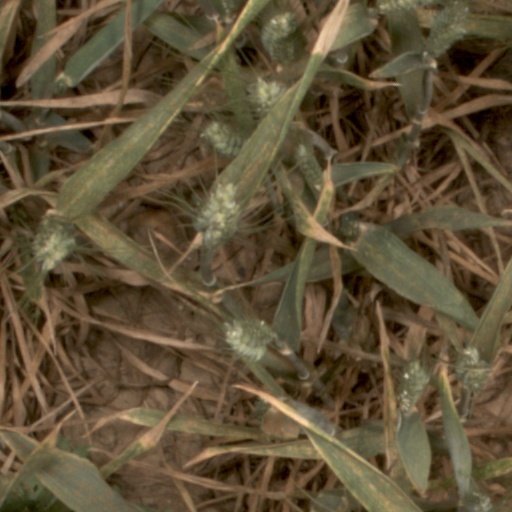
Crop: wheat